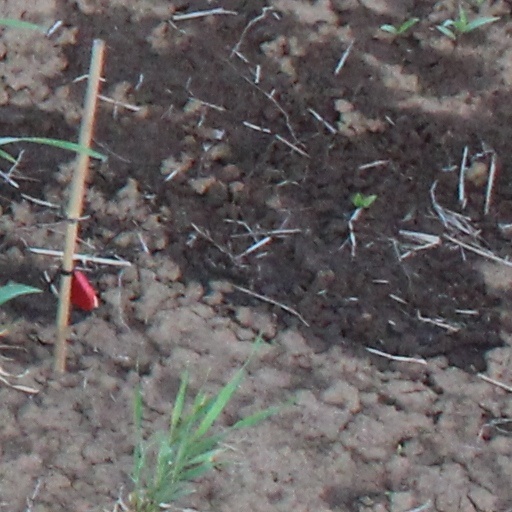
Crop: wheat